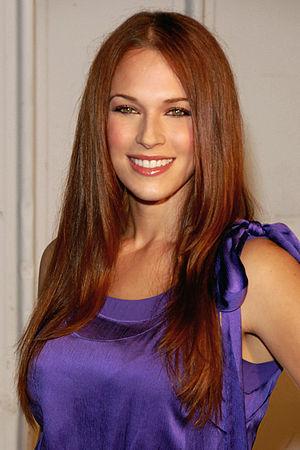
Grace Van Pelt est un personnage de fiction de la série télévisée américaine Mentalist. Il est interprété par l'actrice Amanda Righetti.
Cet article présente la première saison de la série télévisée Newport Beach.
Colony est une série télévisée américaine de science-fiction en 36 épisodes de 42 minutes créée par Carlton Cuse et Ryan Condal, diffusée entre le 14 janvier 2016 et le 25 juillet 2018 sur USA Network et en simultané sur Bravo! au Canada.